Sutro Tower

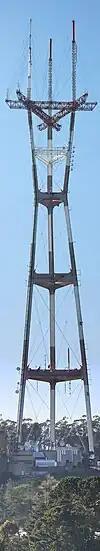
Tower, including base

Before the construction of Sutro Tower in 1973, television reception in San Francisco was spotty because the many hills of the city blocked the line-of-sight television signal. The great height of the new tower helped to resolve that problem. Transmitters had been scattered throughout the Bay Area, including at San Bruno Mountain, Mt. Allison, Monument Peak, and Mt. Diablo. By having all the main Bay Area television station transmitters in one location, reception was improved by allowing a receiving antenna pointed in a single direction to receive all those stations rather than a subset.